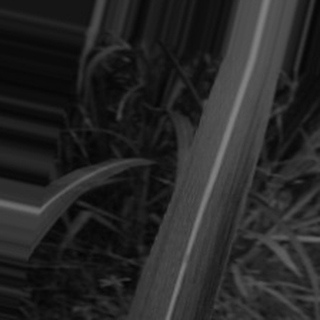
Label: sugarcane_bacterial_blight